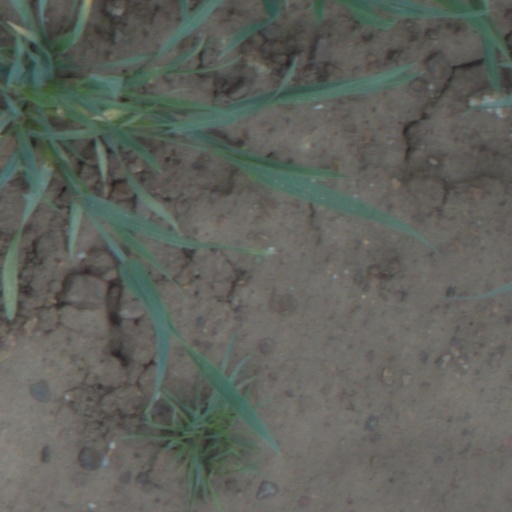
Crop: wheat